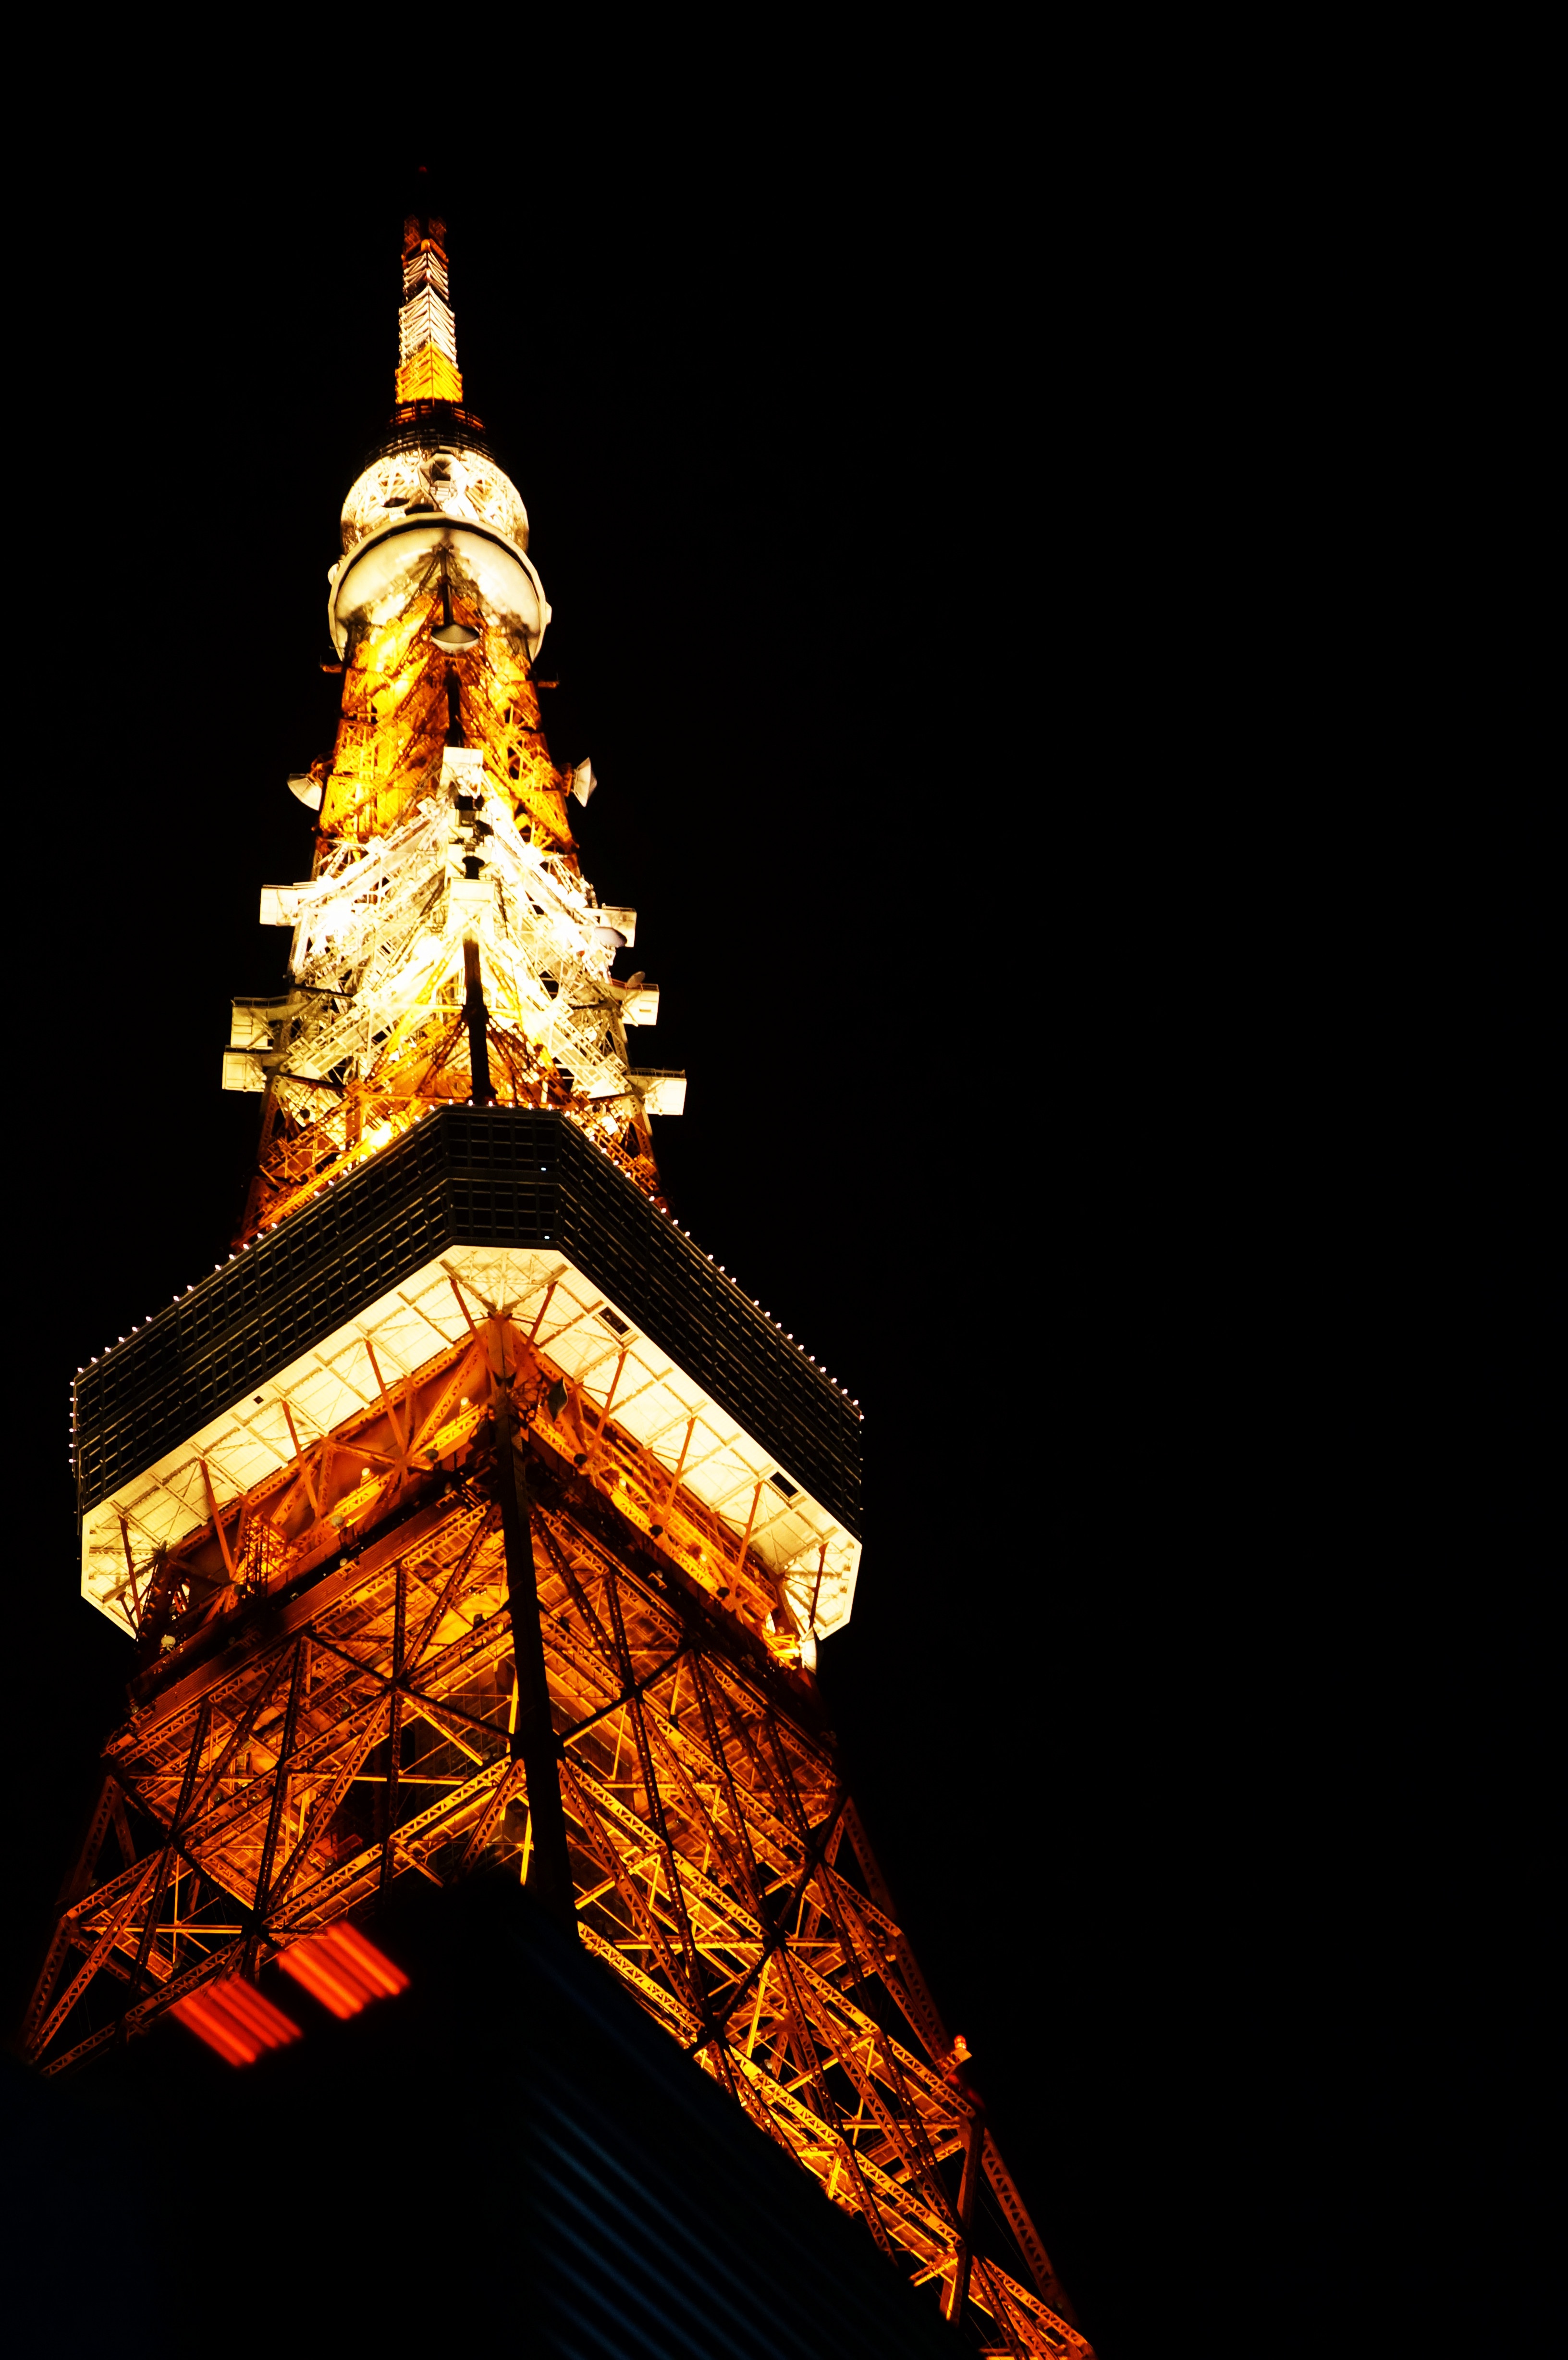
night, city, tower, landmark, lights, views, pagoda, urban landscape, tokyo tower